Gilberto Govi

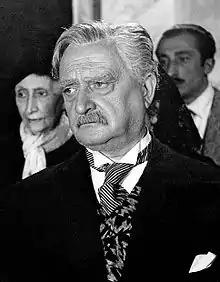
Gilberto Govi in the film "Che tempi!" (1948)

Amerigo Armando Gilberto Govi (22 October 1885 – 28 April 1966) was an Italian film and stage actor and screenwriter. He was the founder of the Genoese Dialectal Theatre.